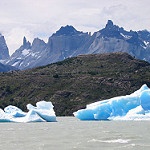
Label: glacier